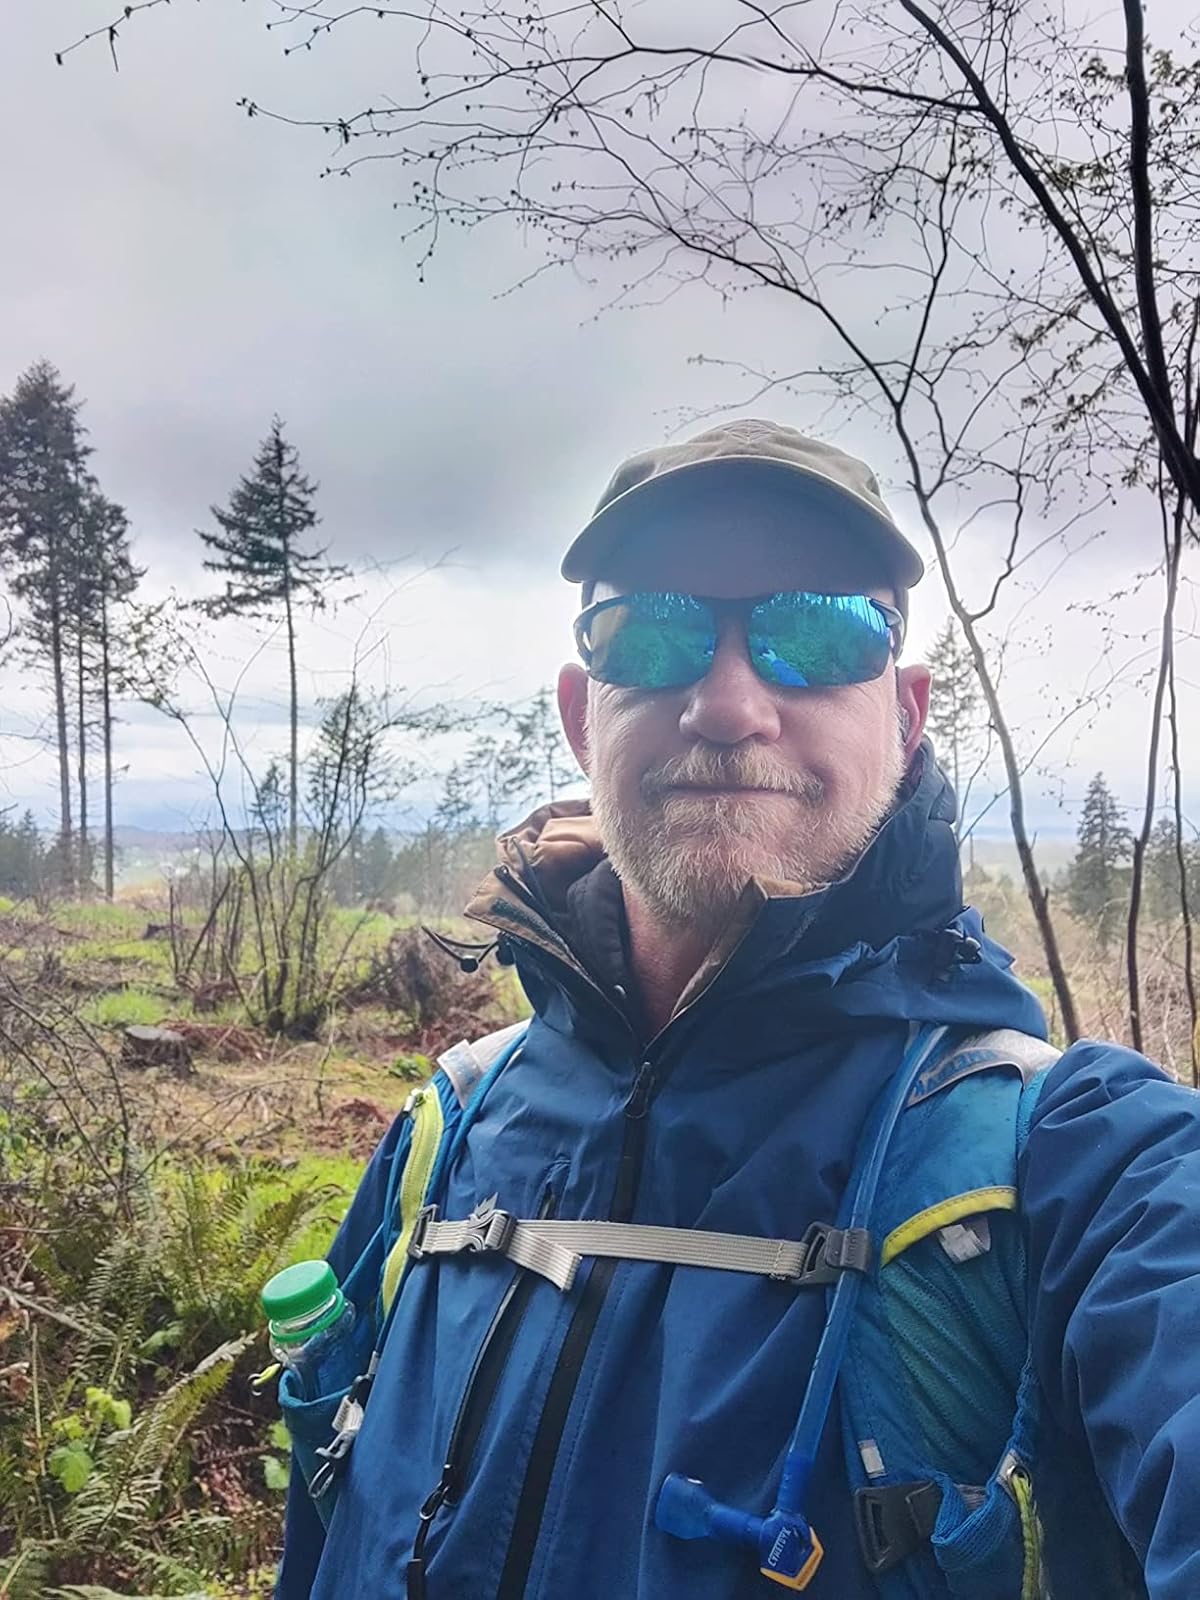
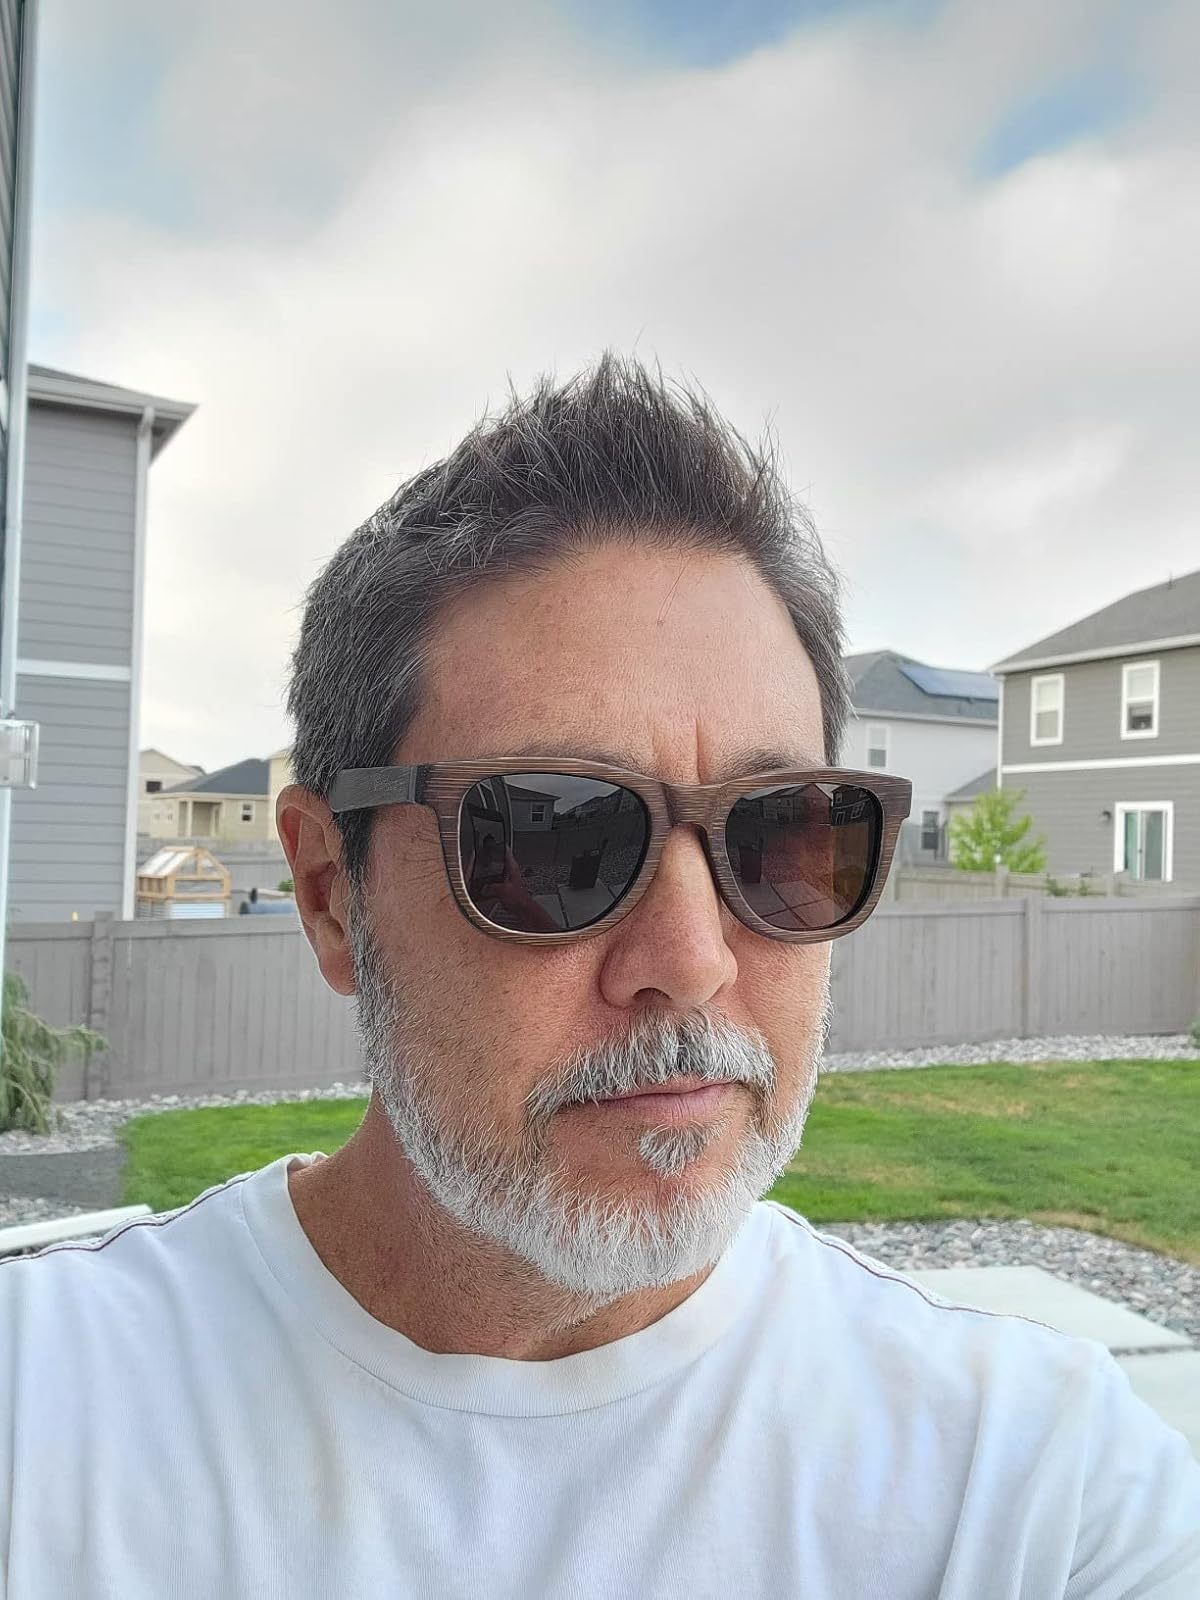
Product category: accessories_sunglasses
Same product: no